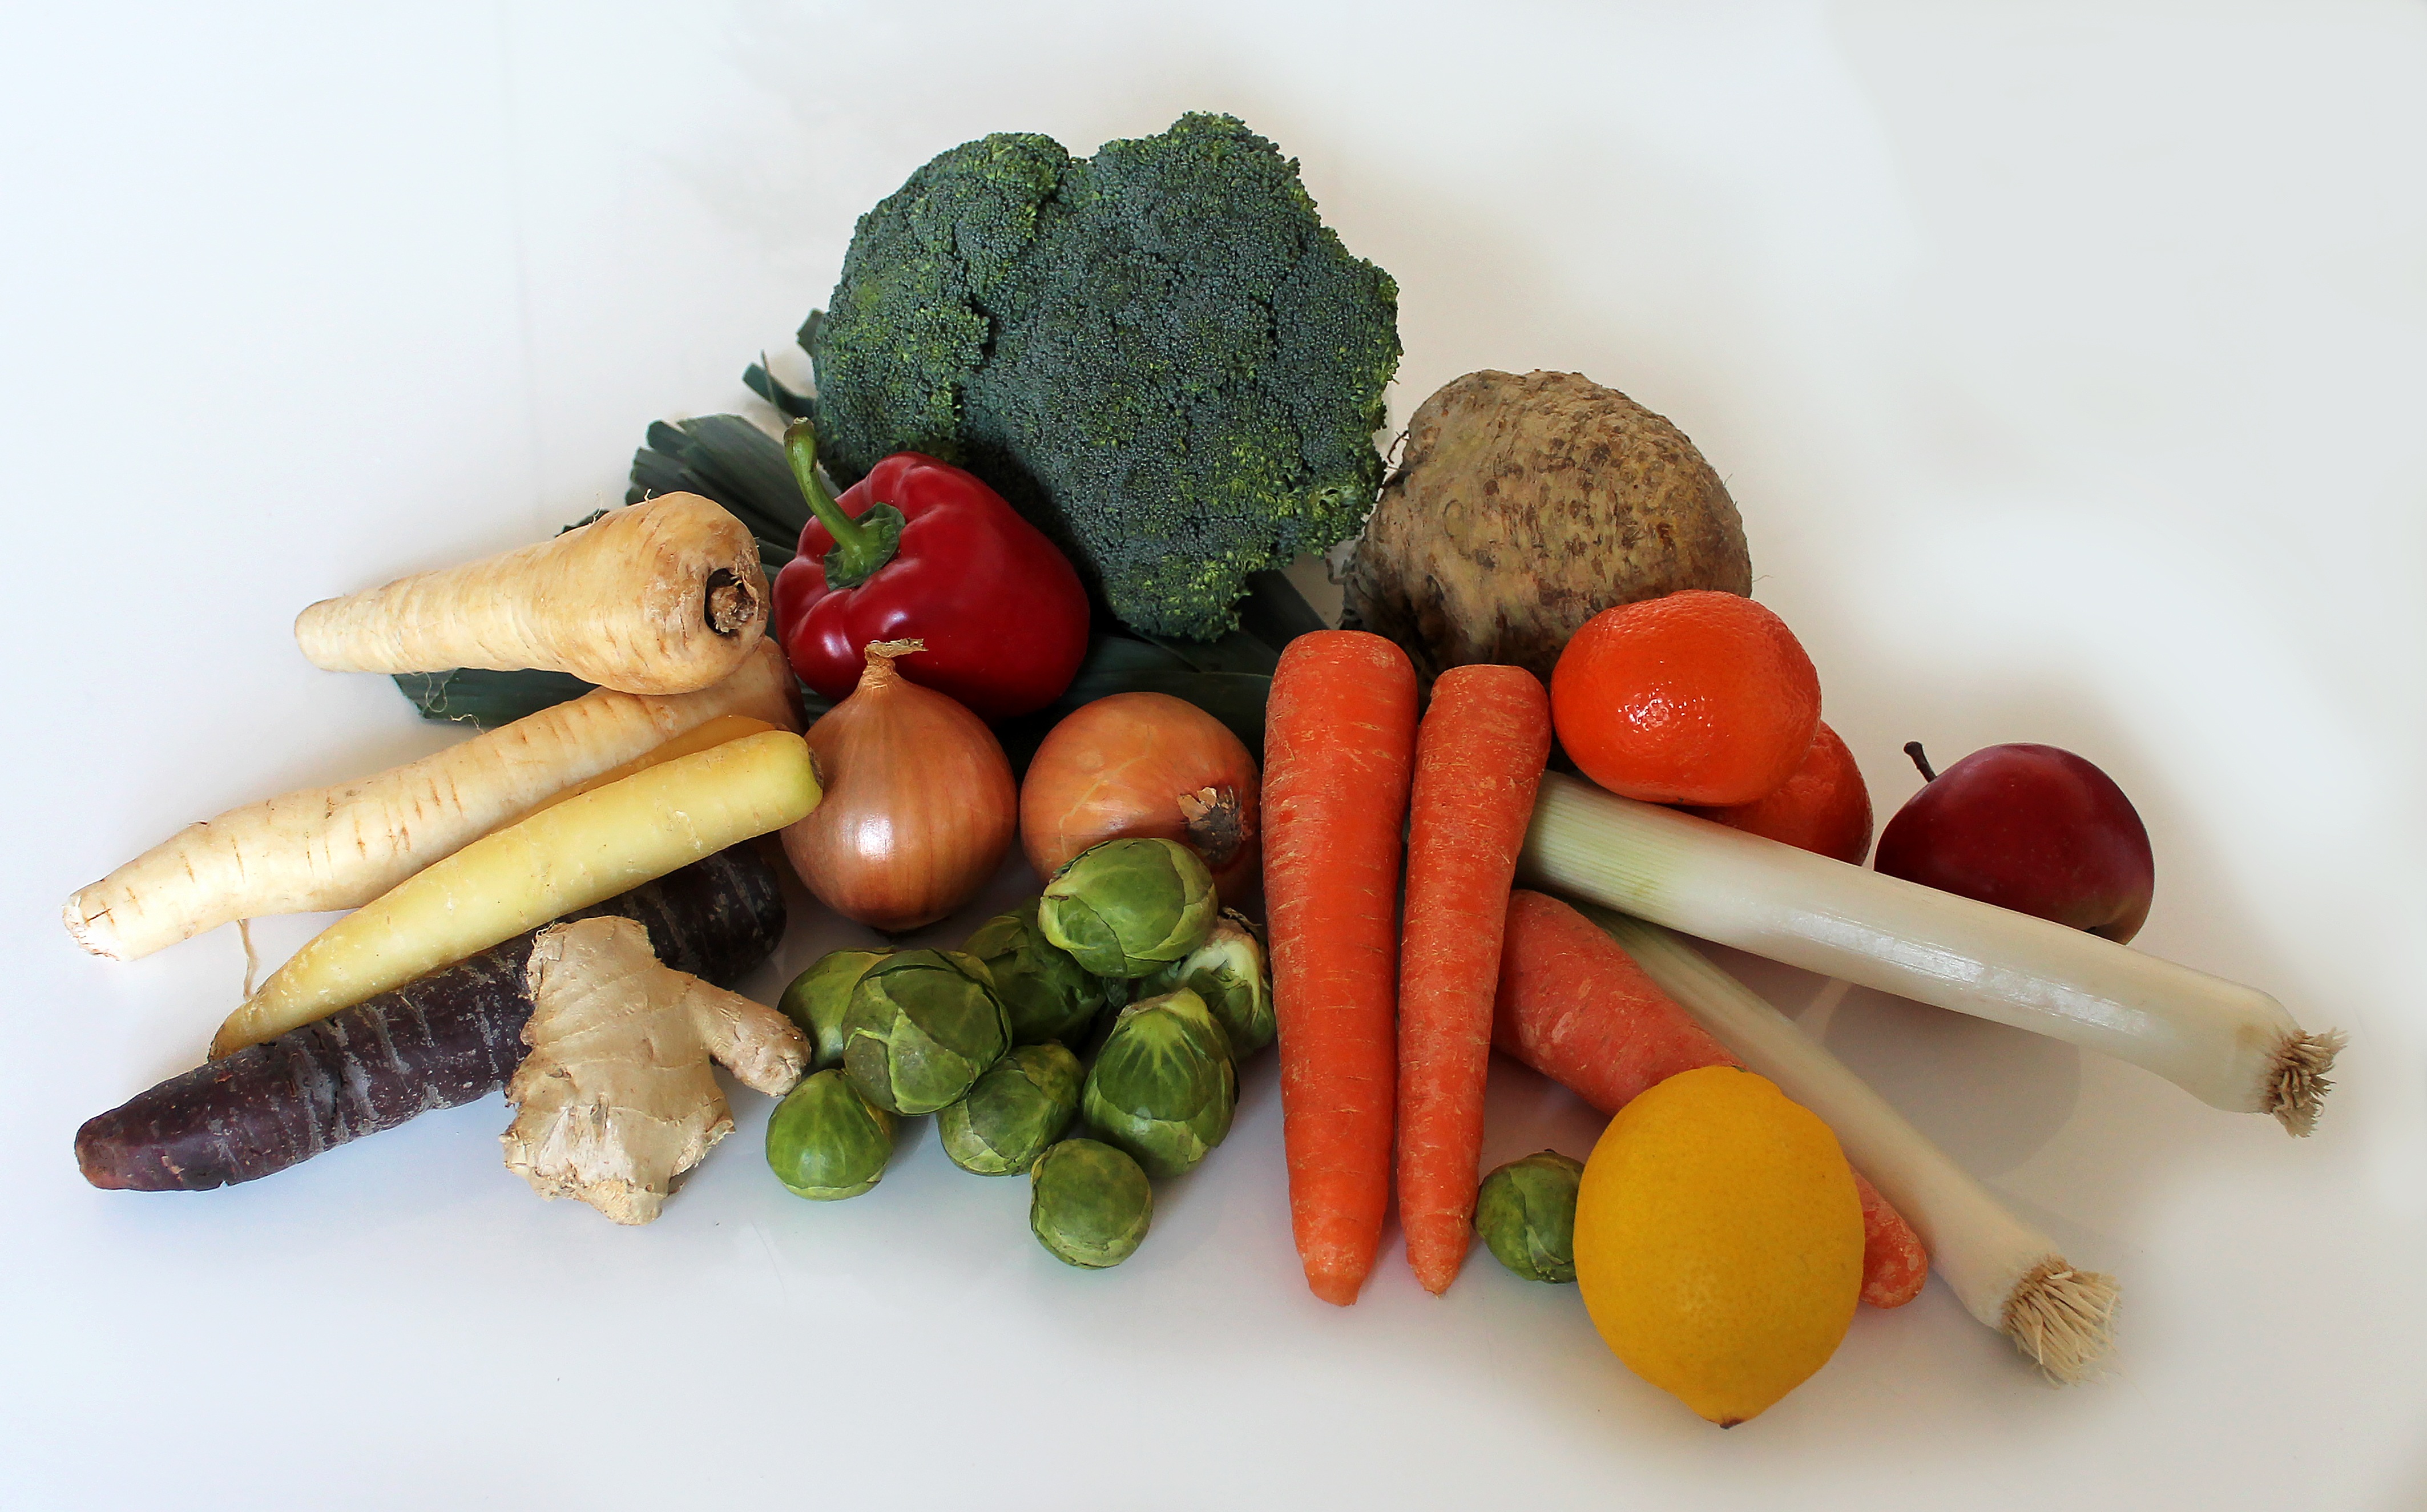
fruit, dish, meal, food, green, produce, vegetable, lifestyle, healthy, cuisine, health, ecology, vegetables, vitamins